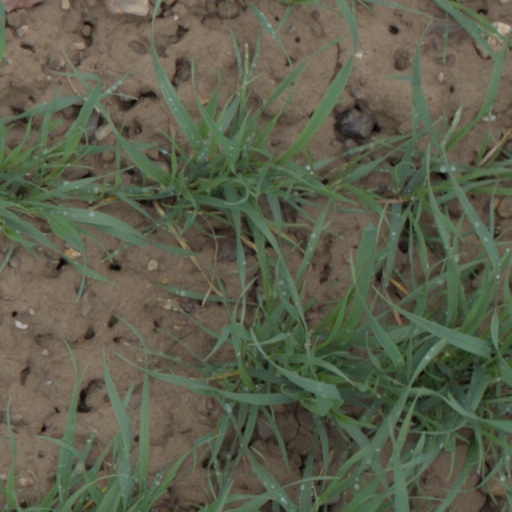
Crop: wheat